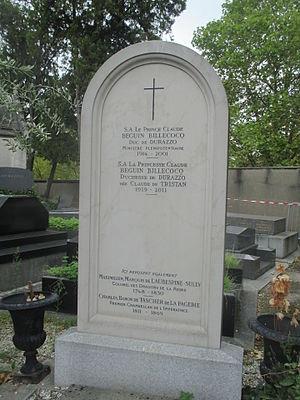
Cimetière de Passy.
La famille Beguin-Billecocq est une famille subsistante d'ancienne bourgeoisie française, originaire de Baigneux-les-Juifs, en Côte-d'Or. Elle a été autorisée par une ordonnance royale du 3 février 1830 à ajouter à son patronyme — Beguin — le nom d'une famille alliée, les Billecocq, afin de s'appeler « Beguin-Billecocq ». Cette famille a donné un maire de Baigneux-les-Juifs, député de la Côte d'Or et, depuis la fin du XIXᵉ siècle, des diplomates et fonctionnaires au ministère des Affaires étrangères. Elle a accédé à la noblesse pontificale en 1903, avec le titre de comte, et albanaise en 1928, avec ceux de prince et de duc de Durazzo.